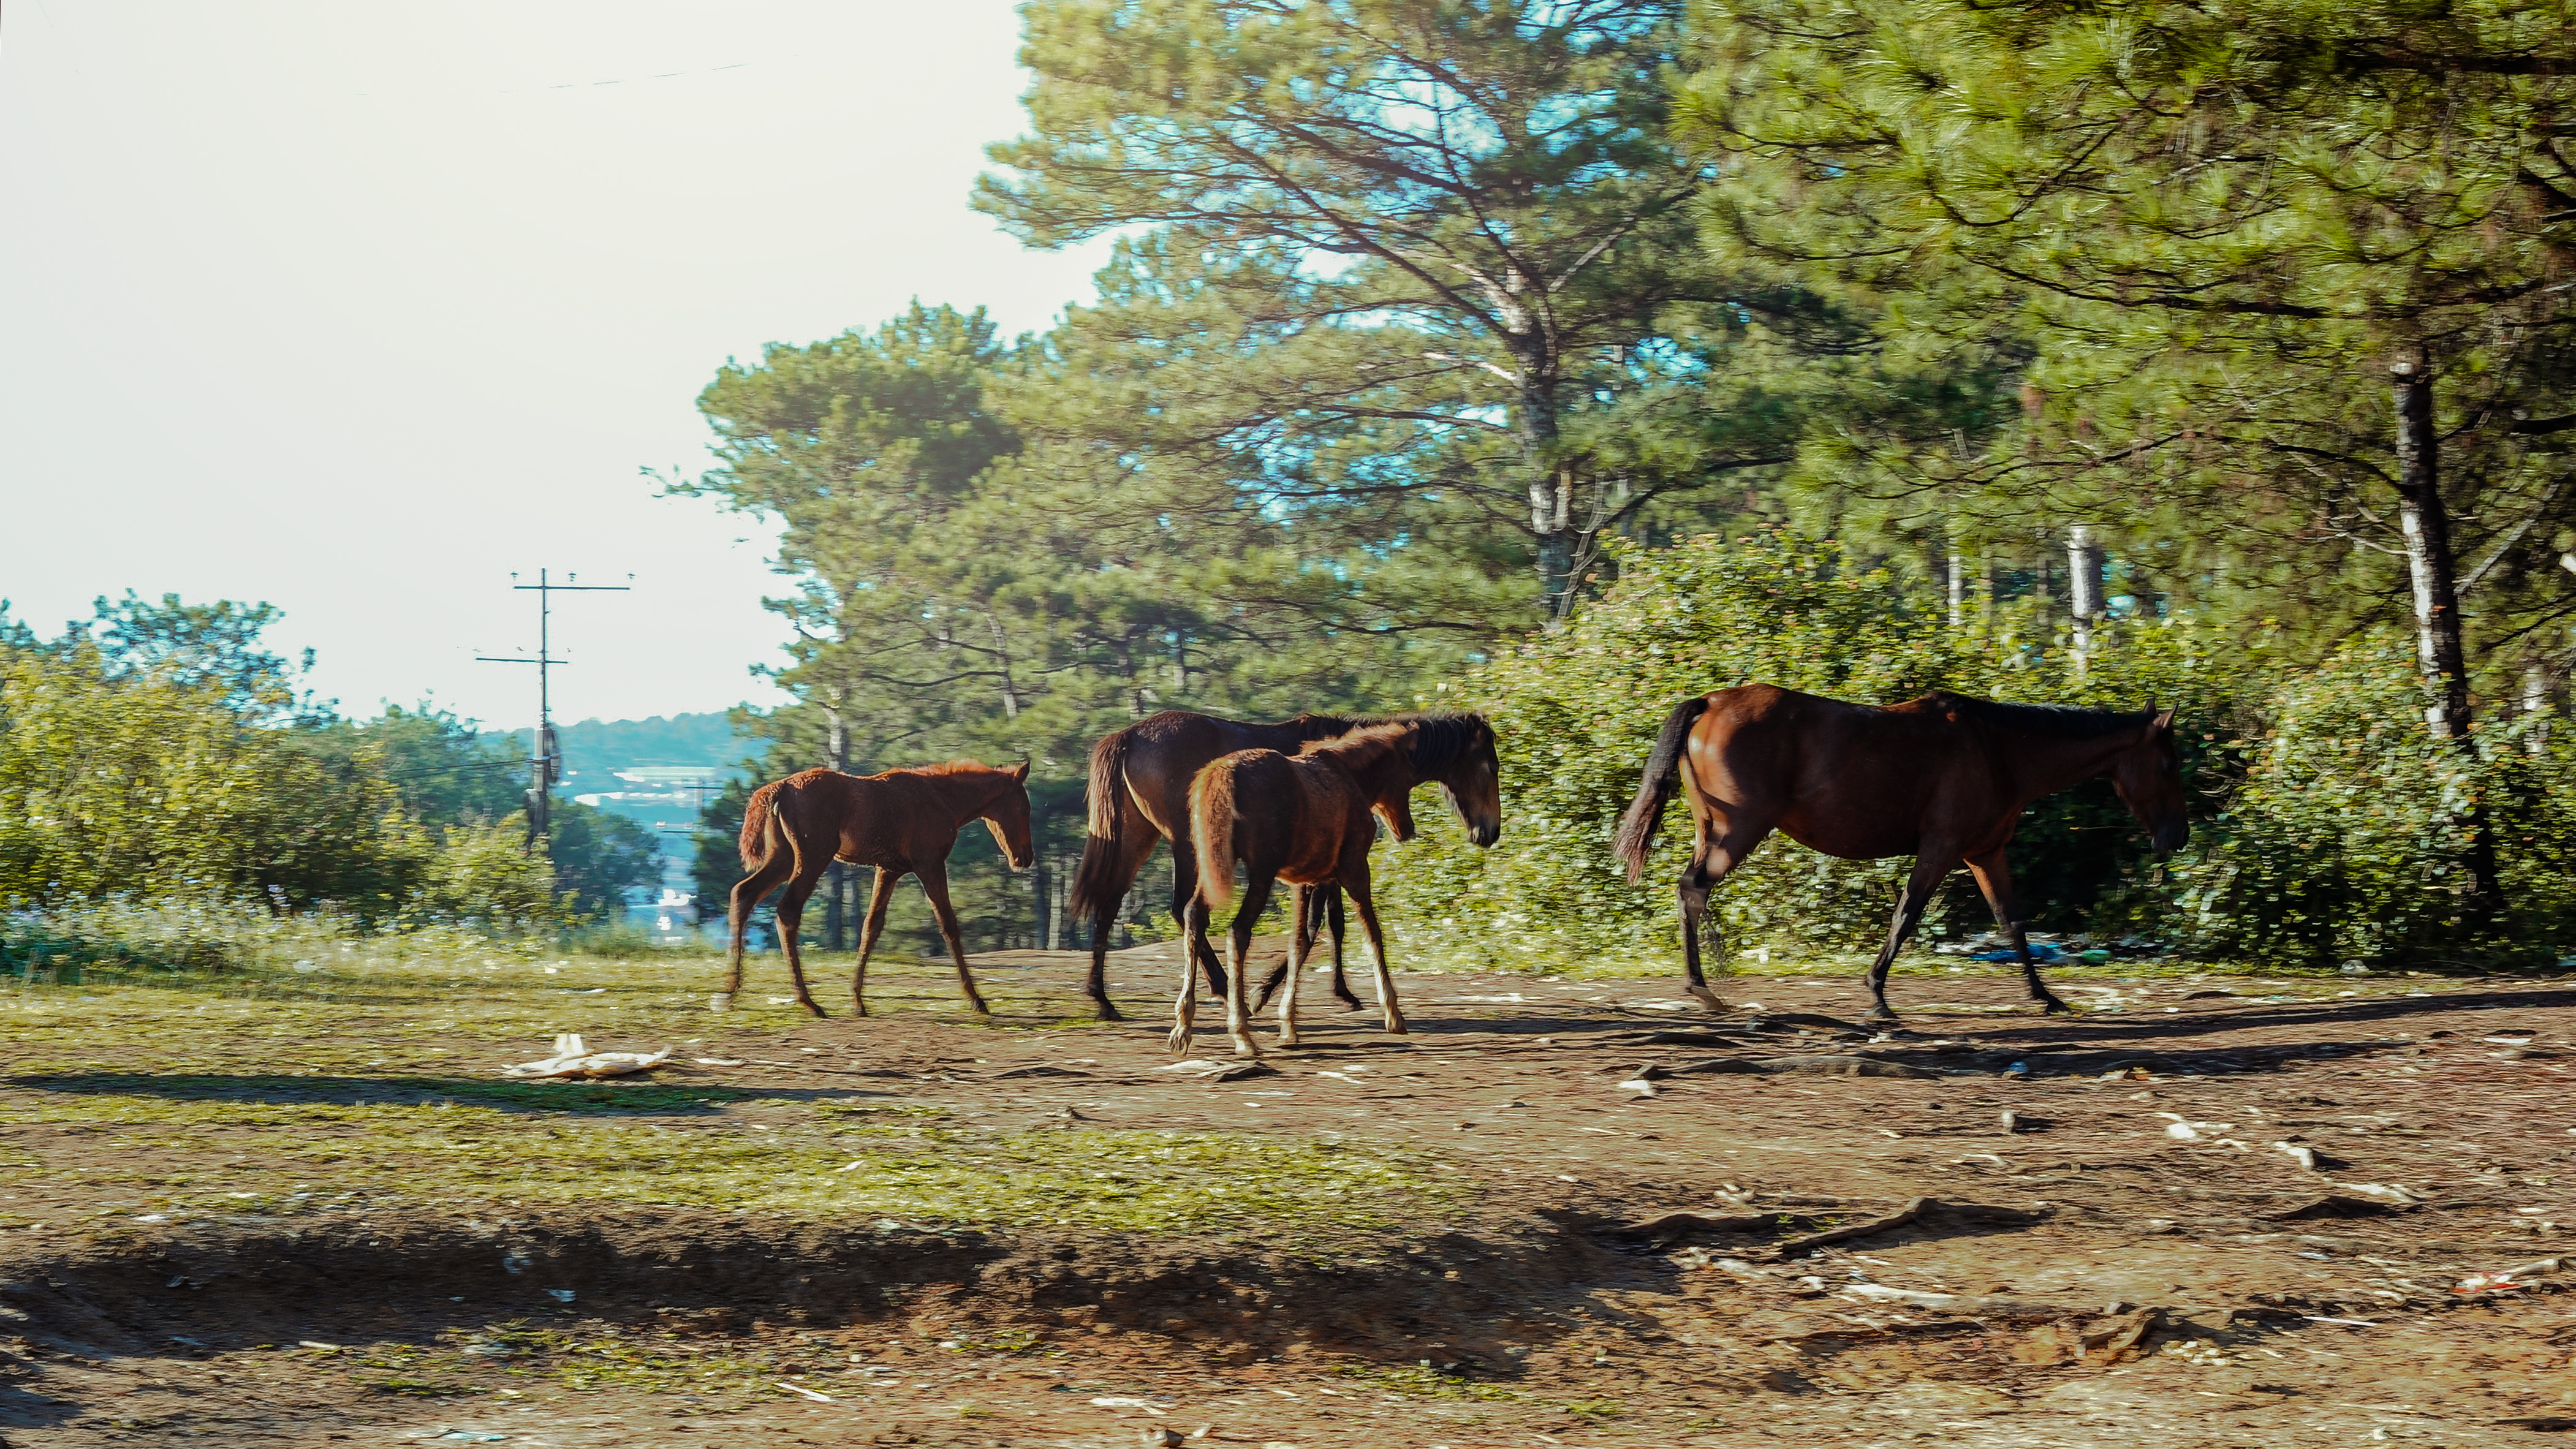
animal photography, animals, farm, forest, horses, landscape, livestock, mammals, mare, outdoors, pasture, rural, trees, woods, horse, tree, horse like mammal, rural area, pack animal, grass, grazing, ranch, mustang horse, wildlife